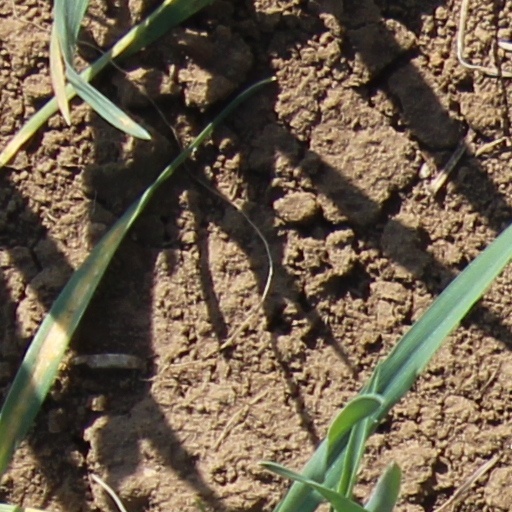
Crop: wheat